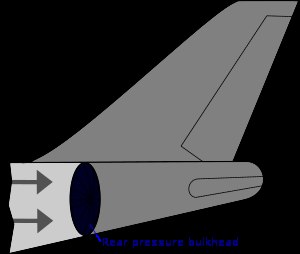
Japan Airlines Flight 123 / Efter ulykken
Diagram af flyets halesektion, der viser den bristende del, der holder passagerkabinen under tryk.
Japan Airlines Flight 123 var en japansk indenrigsflyvning med et Boeing 747SR-fly tilhørende Japan Airlines med i alt 524 ombordværende, der styrtede ned den 12. august 1985. Flyet var på vej fra Haneda Airport til Osaka International Airport. 12 minutter efter flyet lettede i Tokyo, skete et mekanisk brud i flyets haleparti, der betød, at flyets halefinne knækkede af. Bruddet ødelagde flyets hydrauliksystem, hvilket medførte, at hydraulikvæsken løb ud, hvorved det blev umuligt at kontrollere flyets styreflader. 20 minutter senere styrtede flyet ned på en bjergkam Mount Takamagahara i Ueno i præfekturet Gunma, ca. 100 km fra Tokyo. Alle ombordværende, bortset fra 4 passagerer, omkom.